K9 (Doctor Who)

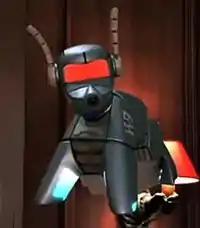
K9 hovering in the MIPTV trailer for the 2010 series

K9's innards were redesigned twice more over the course of the series, firstly in collaboration with a company called Slough Radio Control. It allowed one of its employees, Nigel Brackley, to be seconded to the series semi-permanently to supervise the prop. Brackley, who went on to a career in the movie industry, controlled K9 for many of its studio appearances. Eventually, there came a point where the dog's inherent liabilities were outweighing his assets, and the internal mechanisms were completely rebuilt by designer Charlie Lumm. The wheels were enlarged and given independent drives for power and better manoeuvrability, and the radio controls were switched from AM to FM signals to resist interference. However, by the time the improved model made his debut in "State of Decay", the first story recorded for Season 18, the decision had already been made to write the character out of the series in the adventure "Warriors' Gate".